Bartholomeus de Momper the Elder

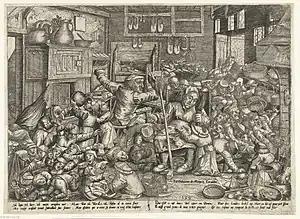
"The cobbler and the spinster as school masters" by Pieter van der Borcht the Elder

Bartholomeus de Momper (I) or Bartholomeus de Momper the Elder (Antwerp, 1535 – Antwerp, between 1595 and 1597) was a Flemish publisher, printer, draughtsman and art dealer. He was a member of de Momper family, a prominent family of landscape painters and printmakers, originally from Bruges, which had settled in Antwerp in the 16th century.